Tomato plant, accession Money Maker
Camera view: vertical (180 deg); turntable rotation: 90 degrees
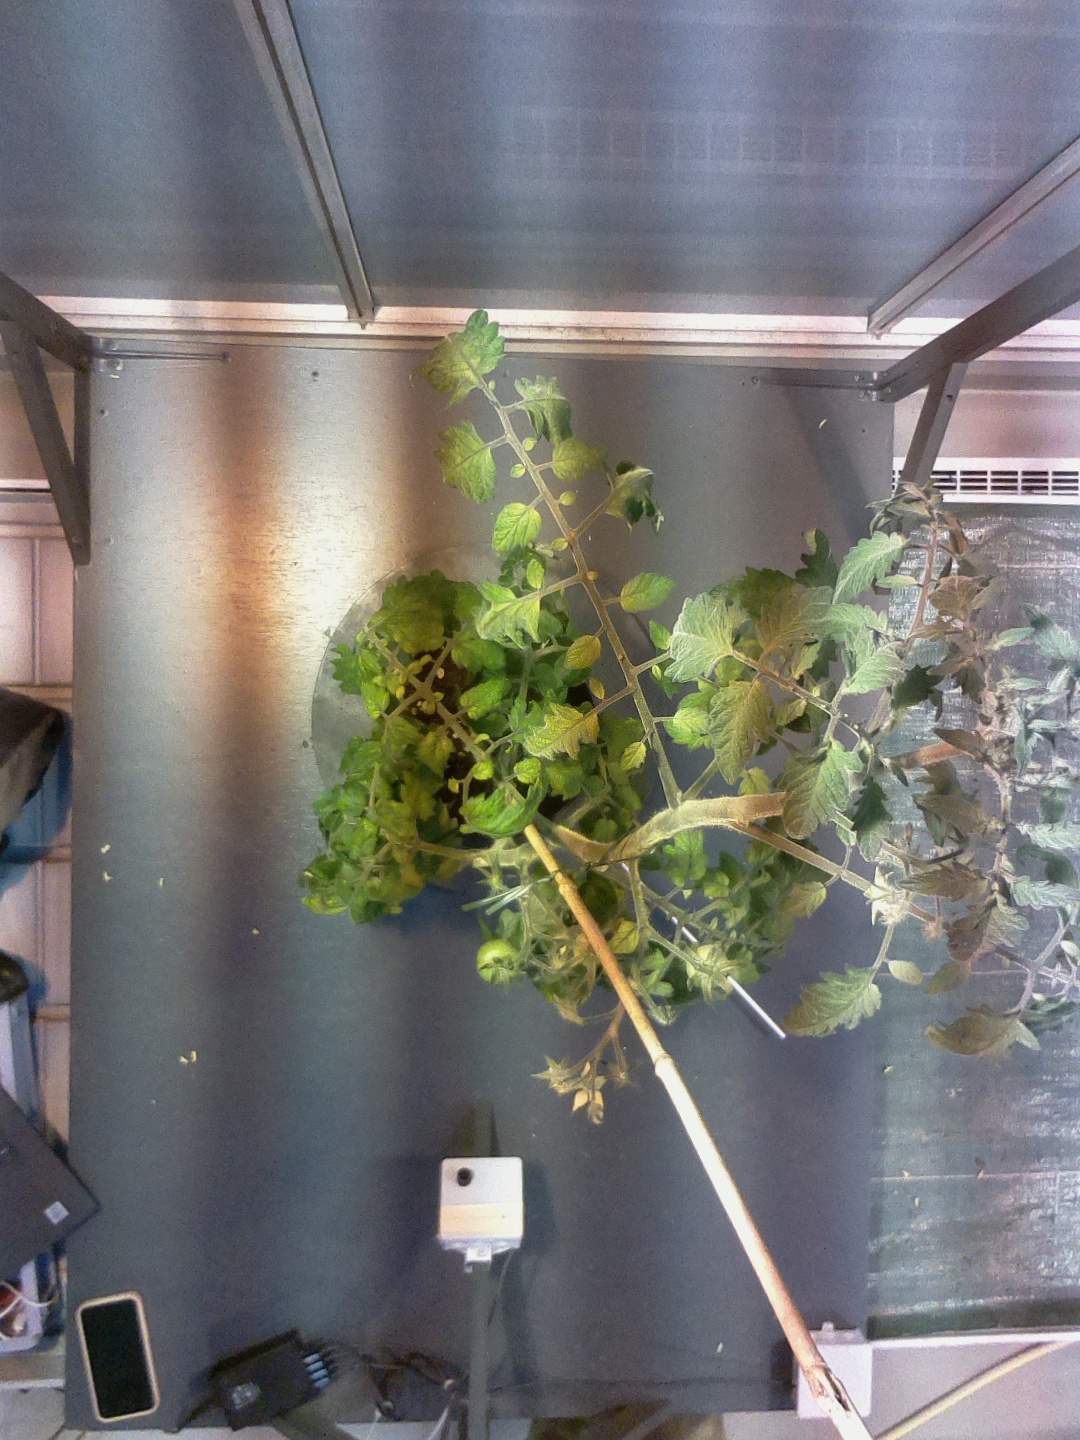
BBCH growth stage 73: 30%-40% of final fruit size